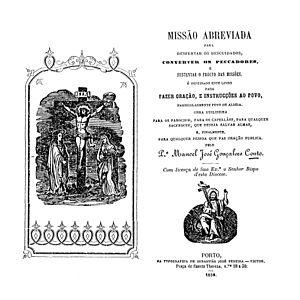
Manuel José Gonçalves Couto était un prêtre catholique, prédicateur itinérant et écrivain portugais.